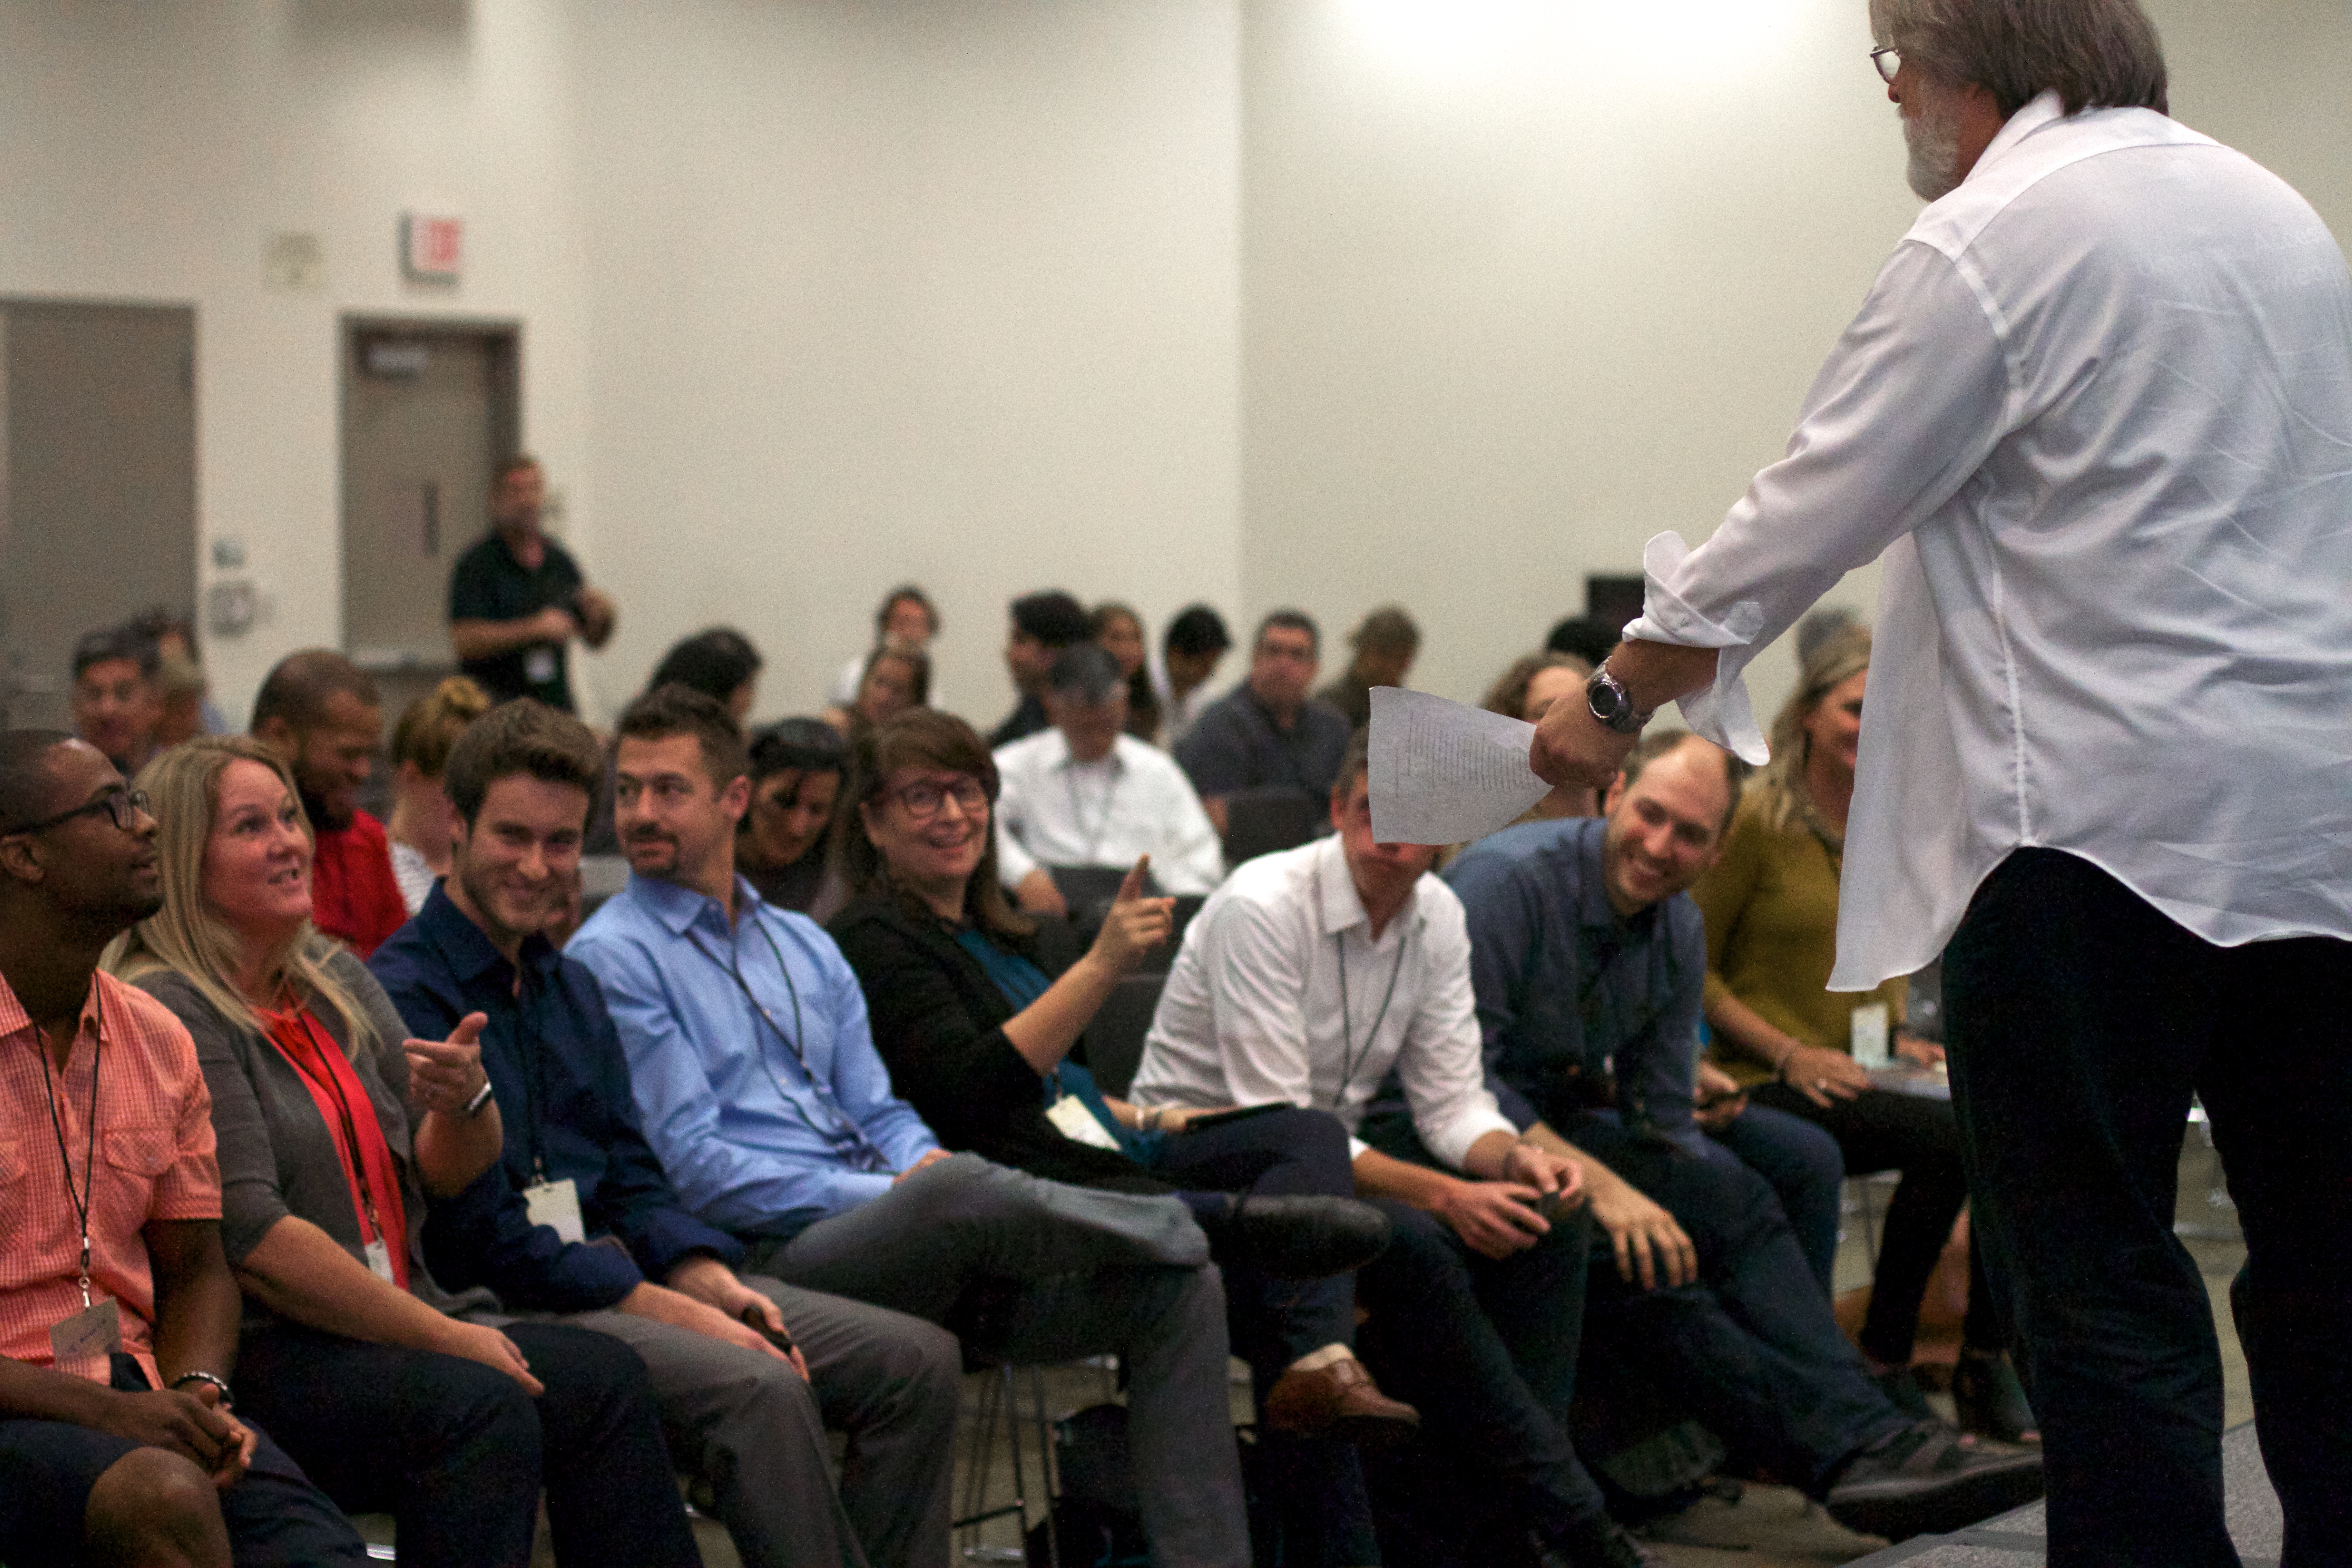
people, audience, youth, 2016dml, lecture